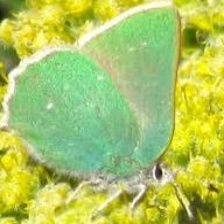
Species: GREEN HAIRSTREAK
Butterfly family (ImageNet category): lycaenid_butterfly